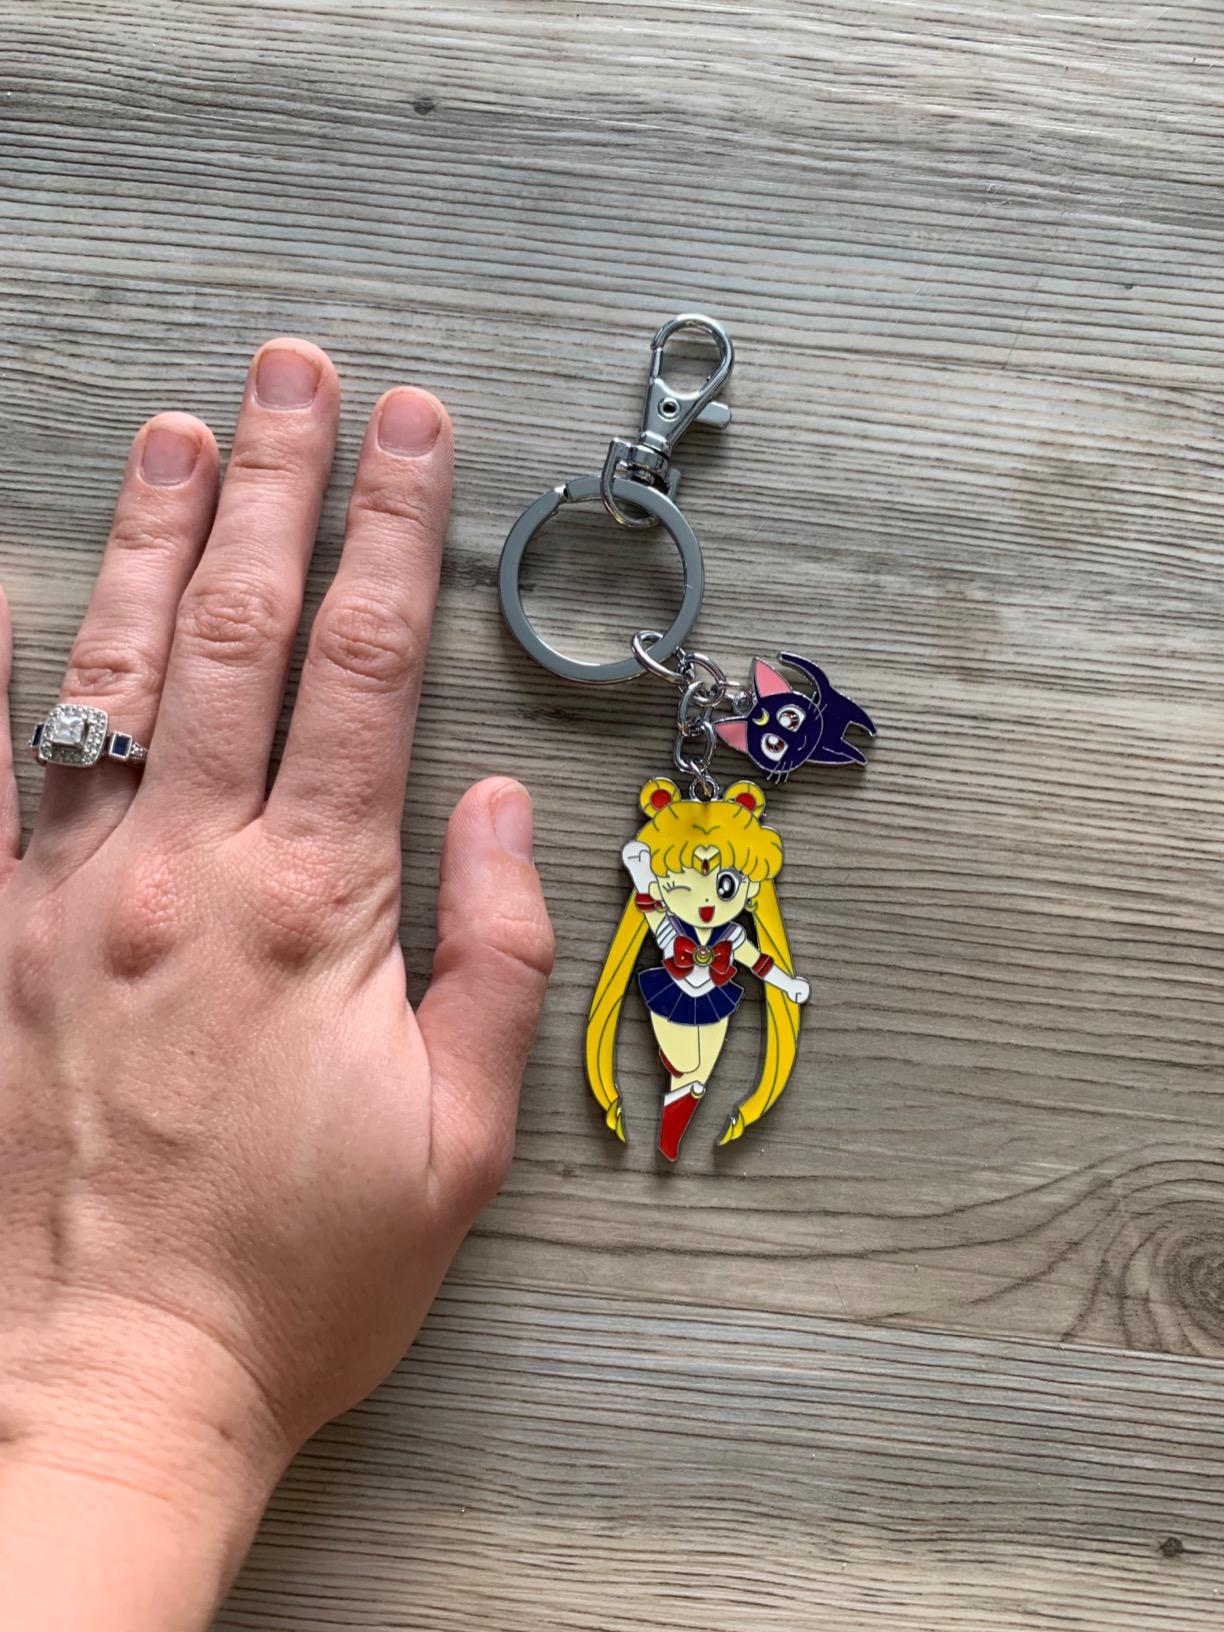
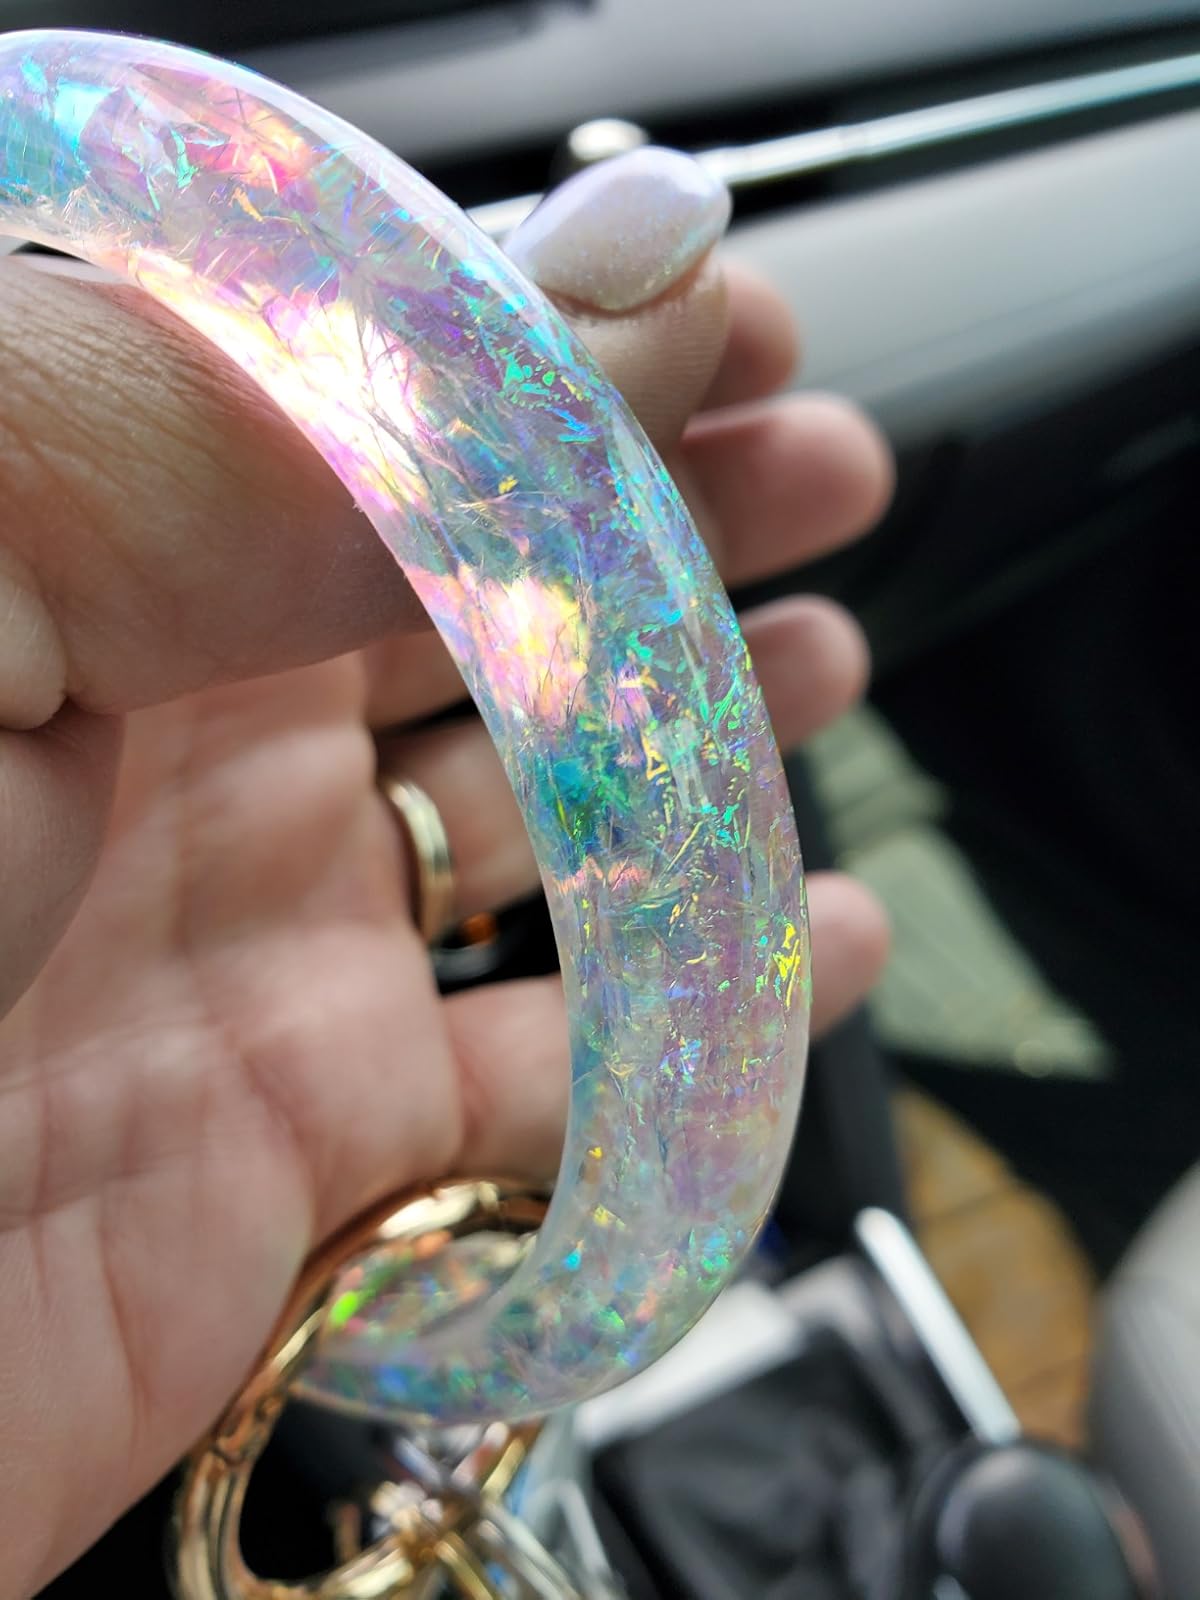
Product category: accessories_keychain
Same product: no